Emissions trading

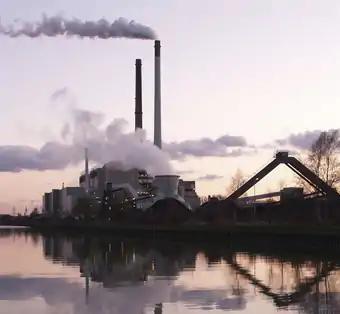
A coal power plant in Germany. Due to emissions trading, coal may become a less competitive fuel than other options.

Emissions trading is a market-oriented approach to controlling pollution by providing economic incentives for reducing the emissions of pollutants. The concept is also known as cap and trade (CAT) or emissions trading scheme (ETS). One prominent example is carbon emission trading for and other greenhouse gases which is a tool for climate change mitigation. Other schemes include sulfur dioxide and other pollutants.